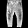
Label: Trouser